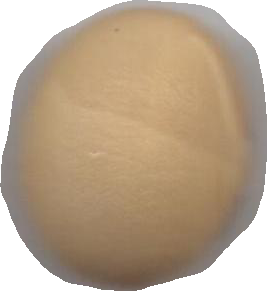
Variety: Dega